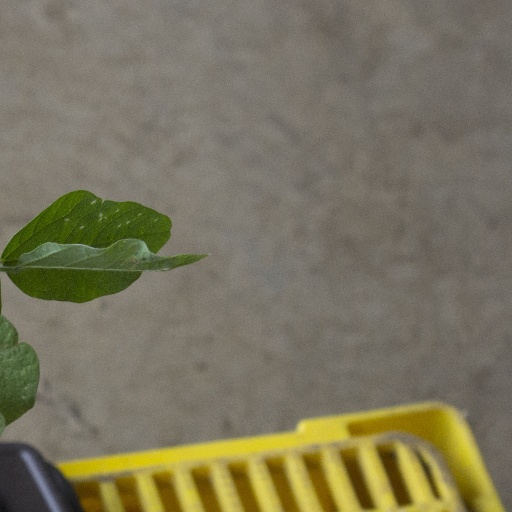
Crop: soybean